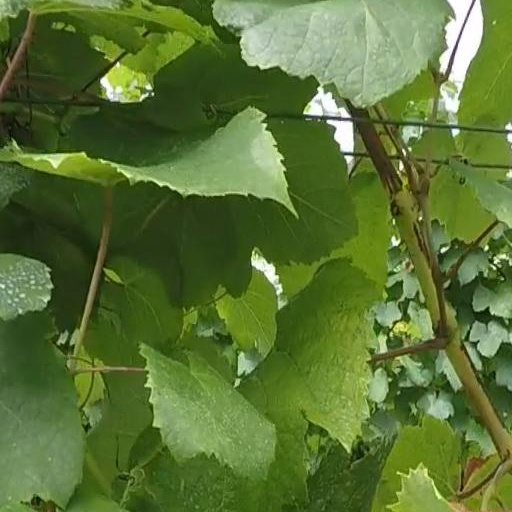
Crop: grape